Pliosaurus

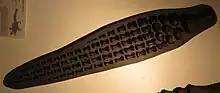
Paddle of "P. chilensis" ("nomen dubium")

"P. irgisensis" was first described and named by Nestor Ivanovich Novozhilov in 1948, under the name "Peloneustes irgisensis". The specific name is derived from the name of the Maly Irgiz River, where the holotype was found. The holotype, PIN 426 housed at Paleontological Institute, Russian Academy of Sciences, consists of partial cranium and postcranium of a medium-sized individual. The cranial remains of PIN 426 are currently suffering from the effects of pyrite decay, and its associated remains have been lost. It was collected at Savel-evsk Mine No. 1, of eastern Saratov Oblast, European part of Russia, from the middle Volgian stage (also known as middle Tithonian). Novozhilov (1964) reassigned the material to a new genus, "Strongylokrotaphus", meaning "round" ("strongylos") "temple" or "head" ("krotaphos") in Ancient Greek. These assignments were criticized by other workers, including Tarlo (1960), Halstead (1971) and Storrs "et al." (2000), because of the general and non-specific diagnosis for "Strongylokrotaphus", and differences from the type species of "Peloneustes". "P. irgisensis" might be synonymous with "P. rossicus" based on their similar sizes and stratigraphic co-occurrence, as the only difference between the species is ontogenetic. Knutsen (2012) considered the material to be non-diagnostic and referred "P. irgisensis" to Pliosauridae indet, as dentition, which is autapomorphic in "Pliosaurus", was not described from PIN 426. Benson "et al." (2013) also considered this species to be a "nomen dubium", referring it to Thalassophonea indet, and stating that PIN 426 requires re-description.